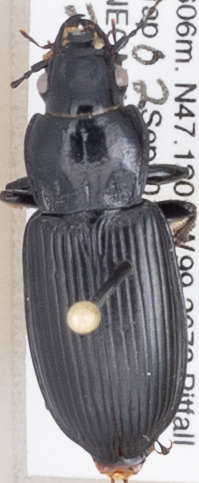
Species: Pterostichus melanarius melanarius
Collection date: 2015-09-02
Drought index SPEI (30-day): -0.8
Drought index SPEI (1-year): -0.17
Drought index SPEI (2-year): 0.8